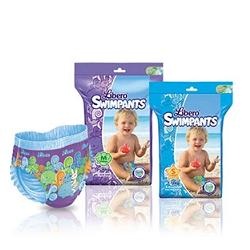
Pannolini mare/piscina libero swim pants per bambino 7/16 kg 6 pezzi
Libero SWIMPANTS Caratteristiche Pannolini a mutandina per il mare/piscina per bambini dai 7 ai 16 kg. Facili da indossare come un normale costumino, non si gonfiano in acqua. Disponibili in due taglie, S 7-12 kg e M 10-16 kg. Formato Confezione da 6 pezzi. Cod. 3069/ 3066
Brand: Libero
Category: Apparel & Accessories > Clothing > Baby & Toddler Clothing > Baby & Toddler Swimwear > Swim Trunks